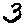
Label: 3